No Cav

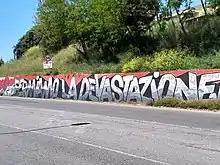
Detail of Montignoso mural

Extractive activity has a negative impact on aquifers due to pollution of soil and surface and groundwater, with both environmental and public health implications for the populations that are supplied with it.